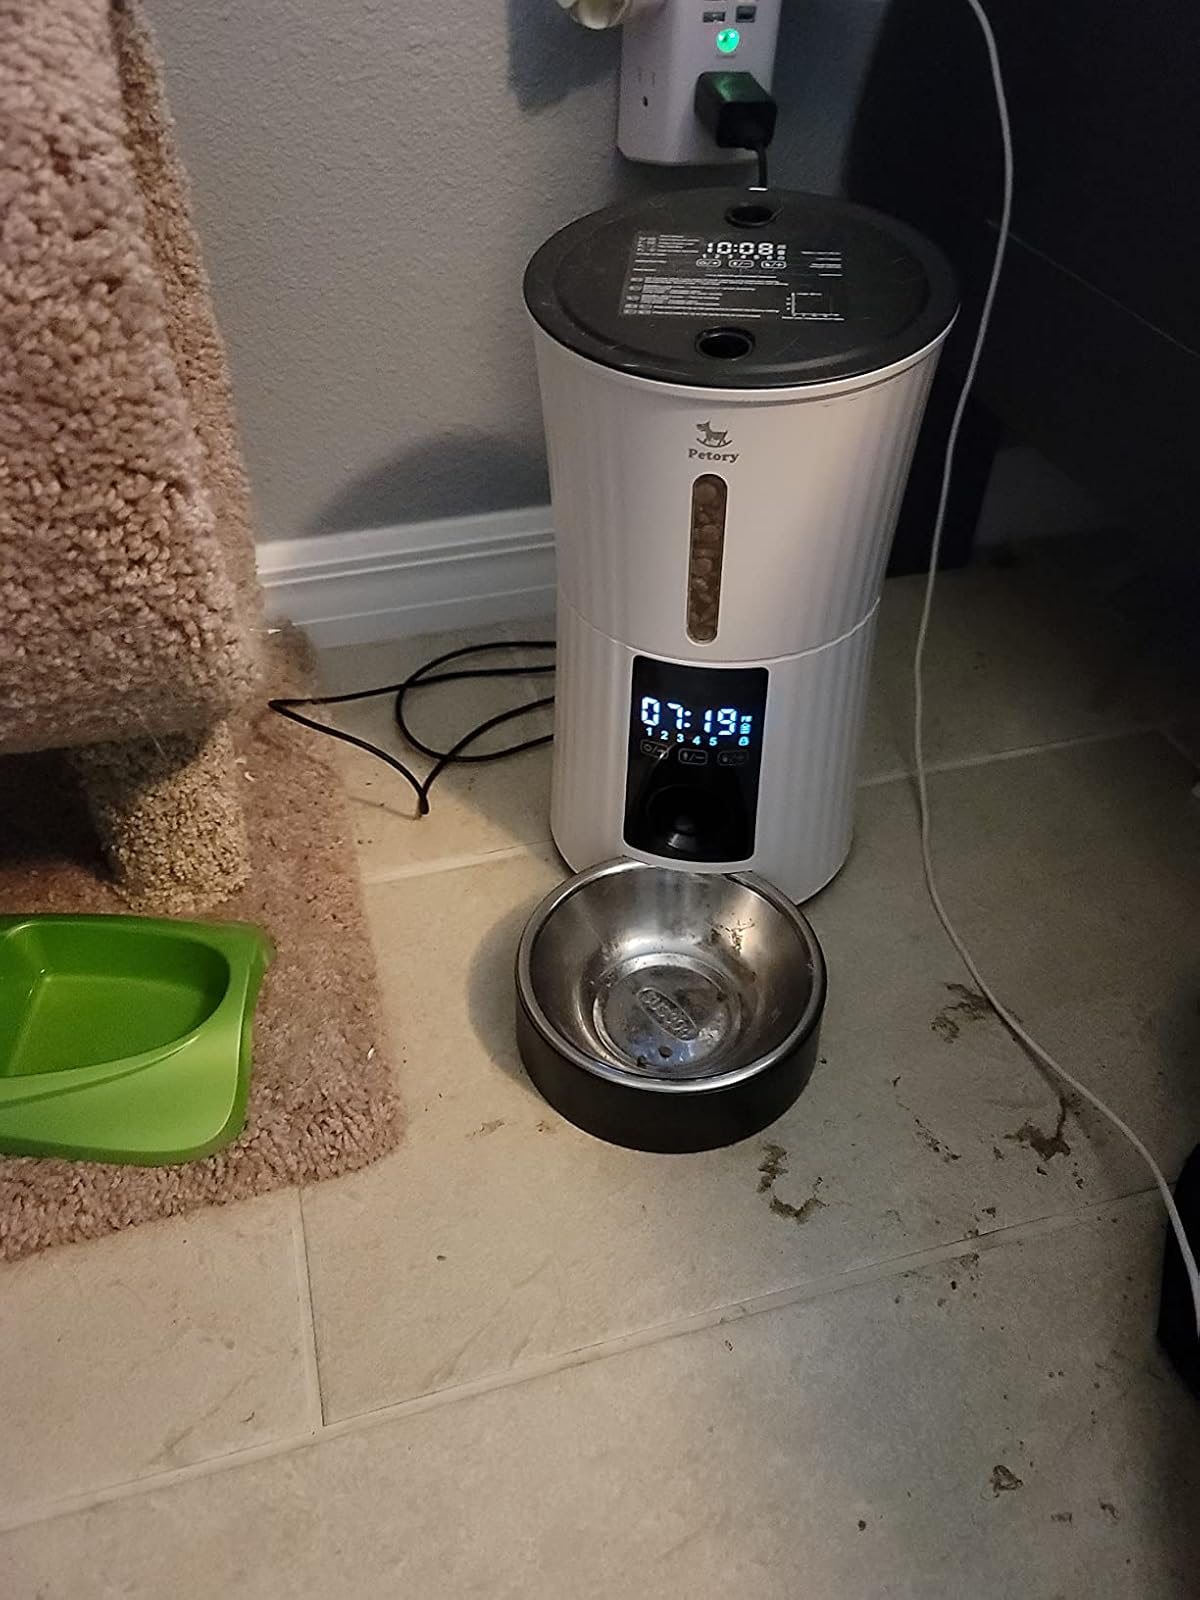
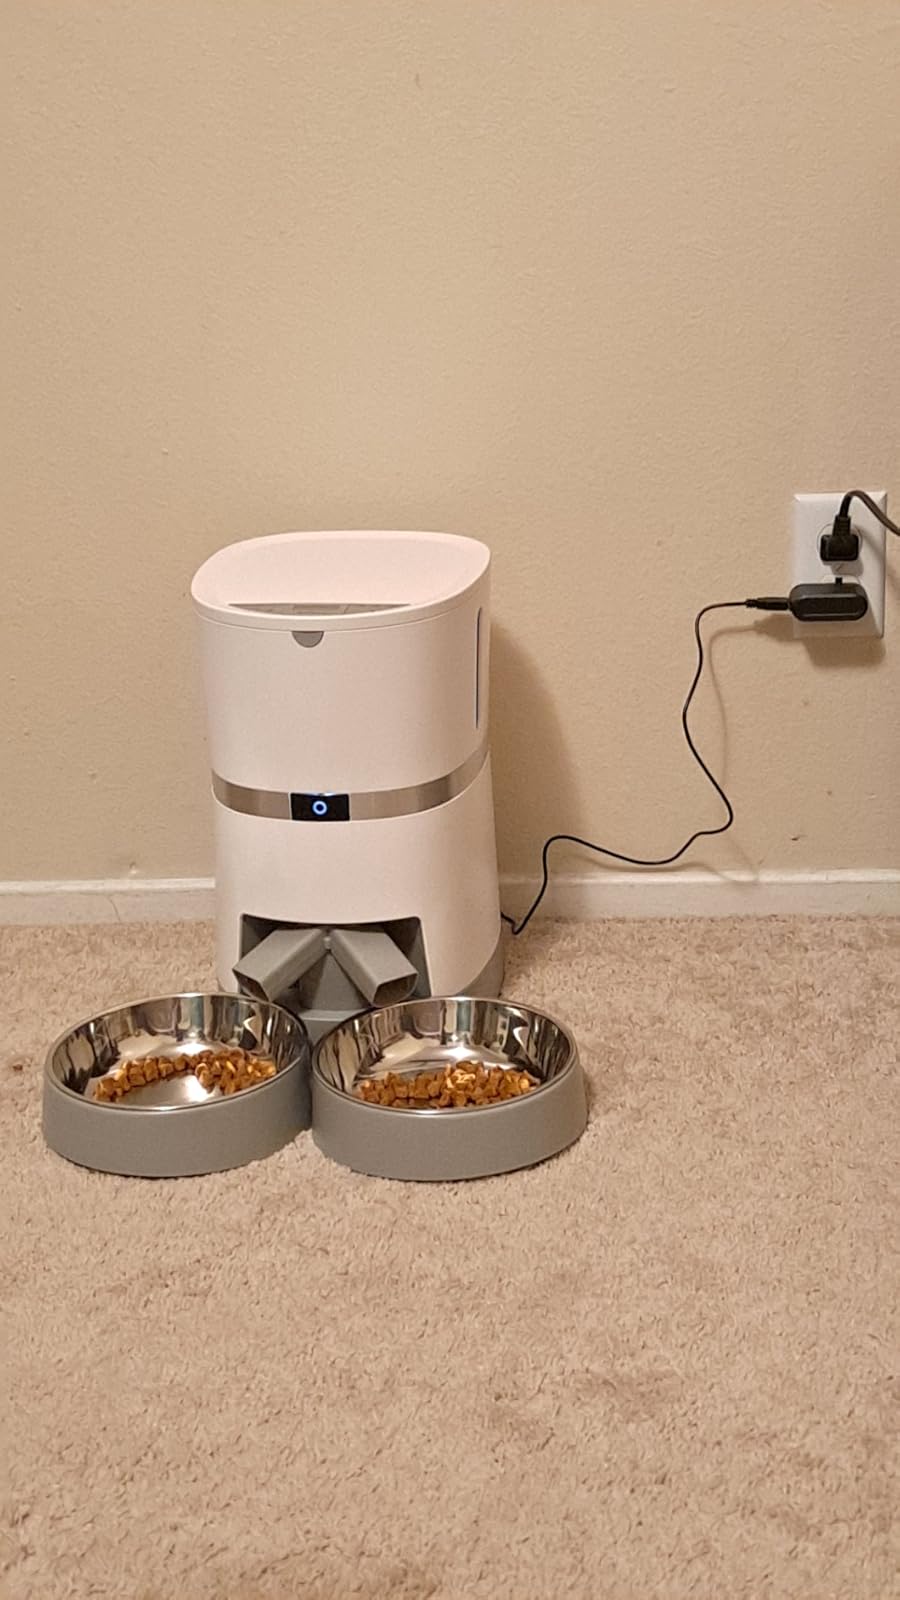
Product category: items_feeder
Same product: no